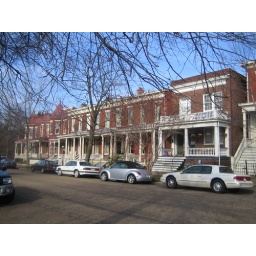
houses in church hill neighborhood